David Graeber

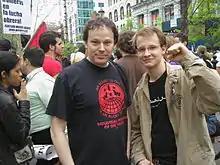
Graeber (left) at a rally for immigrant rights at Union Square, New York City in 2007

David's father, Kenneth (1914–1996), came from a family of German immigrants who settled in Kansas in the 19th century. He was educated at Lawrence College (according to other sources, at the University of Kansas), where he met members of the Young Communist League USA. As a result, he volunteered for the Spanish Civil War, where he served as a driver in a medical unit. After the war, he returned to the United States and completed his education. At the same time, he broke with the communists, but remained actively involved in the left-wing movement. During World War II, Kenneth served in the merchant marine. Later, he worked as a plate stripper on offset presses.